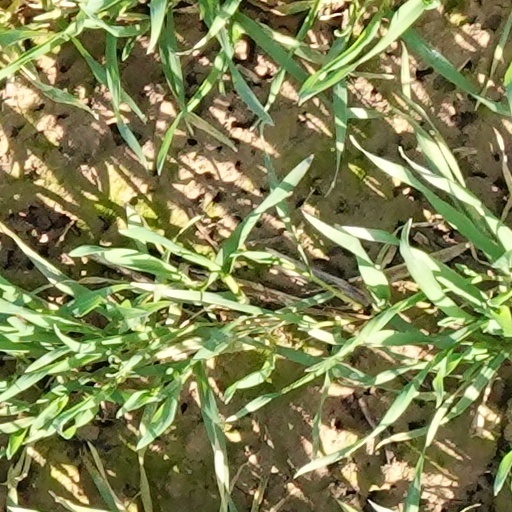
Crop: wheat